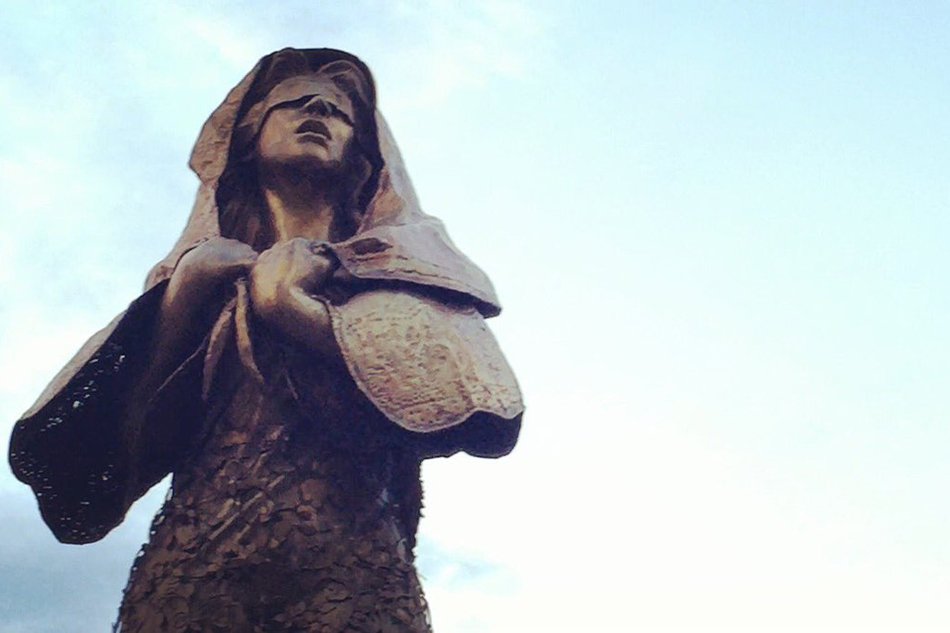
Gender: women